Nihon-ōdōri Station

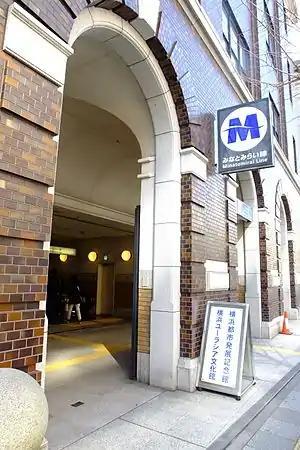
The surface-level entrance in February 2015

is an underground railway station on the Minatomirai Line in Naka-ku, Yokohama, Kanagawa Prefecture, Japan, operated by the third-sector railway operating company Yokohama Minatomirai Railway Company. Its official name is , including the sub-name in parentheses.